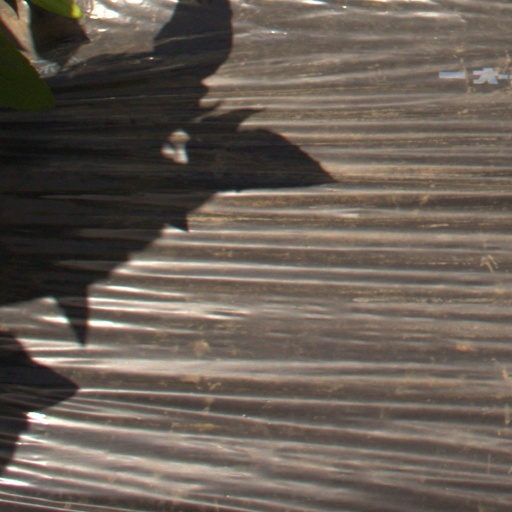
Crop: Jerusalem artichoke